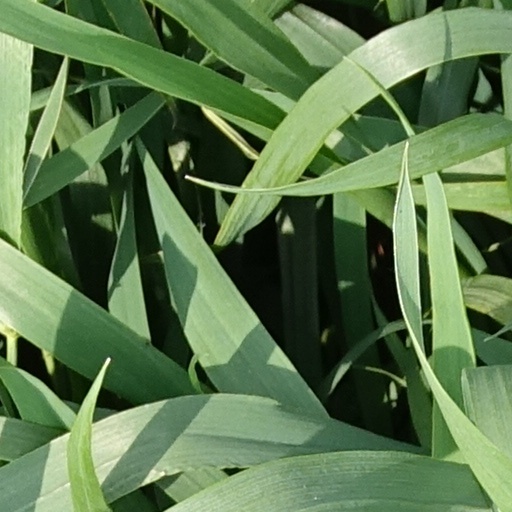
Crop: wheat